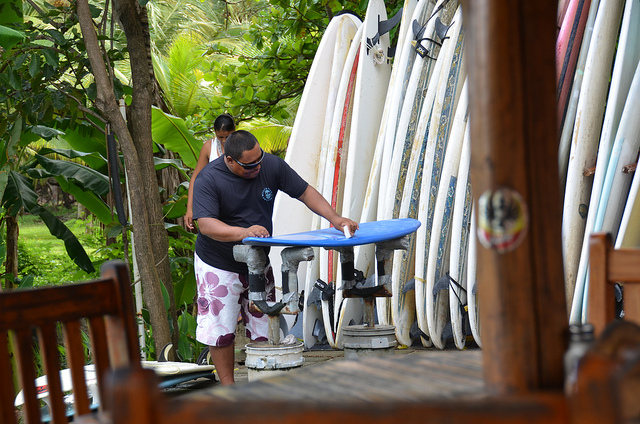
user: Given an image and a question. Answer the question in a short answer. Question: What is this man doing to the surfboard? Short Answer:
assistant: wax